Fox Glacier (town)

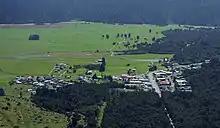
Fox Glacier from the south, 2011

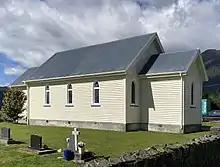
Our Lady of the Snows in 2020

Before the 2023 census, the settlement had a smaller boundary, covering . Using that boundary, Fox Glacier had a population of 249 at the 2018 New Zealand census, an increase of 15 people (6.4%) since the 2013 census, and a decrease of 36 people (−12.6%) since the 2006 census. There were 111 households, comprising 126 males and 123 females, giving a sex ratio of 1.02 males per female. The median age was 31.4 years (compared with 37.4 years nationally), with 18 people (7.2%) aged under 15 years, 90 (36.1%) aged 15 to 29, 123 (49.4%) aged 30 to 64, and 12 (4.8%) aged 65 or older.